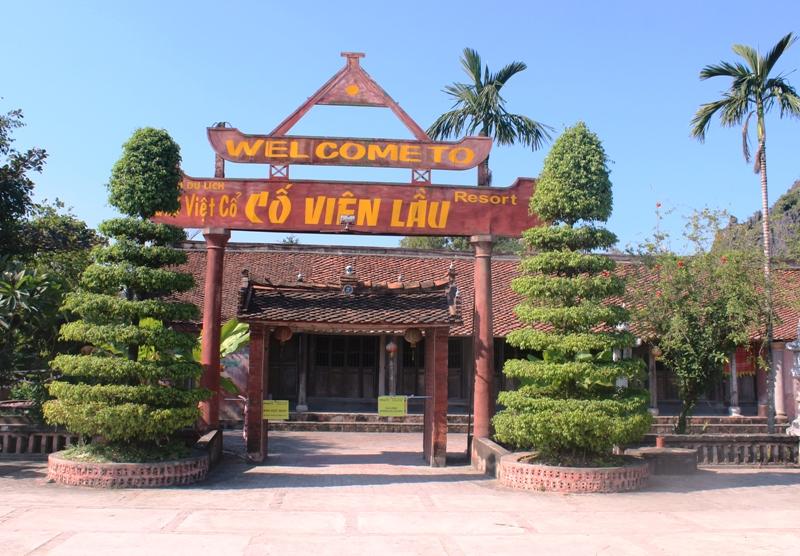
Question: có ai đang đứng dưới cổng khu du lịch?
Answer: không có ai cả